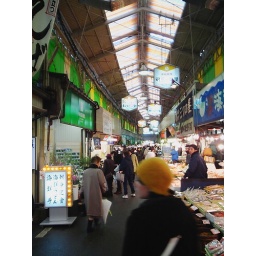
Miyuki in the fish market at Kanazawa